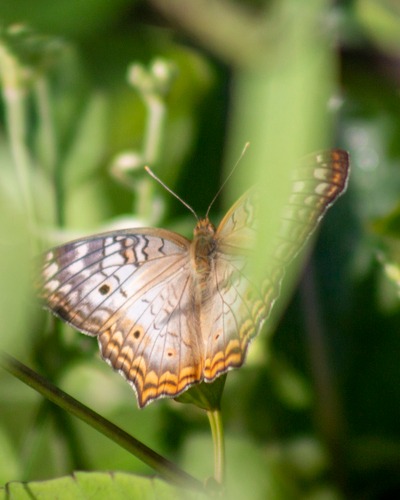
Scientific name: Anartia jatrophae
Common name: White peacock
Family: Nymphalidae
Order: Lepidoptera
Pollinator type: Primary pollinator
Habitat: Gardens, parks, and open areas
Geographic range: Southern United States to Argentina
Conservation status: Least Concern